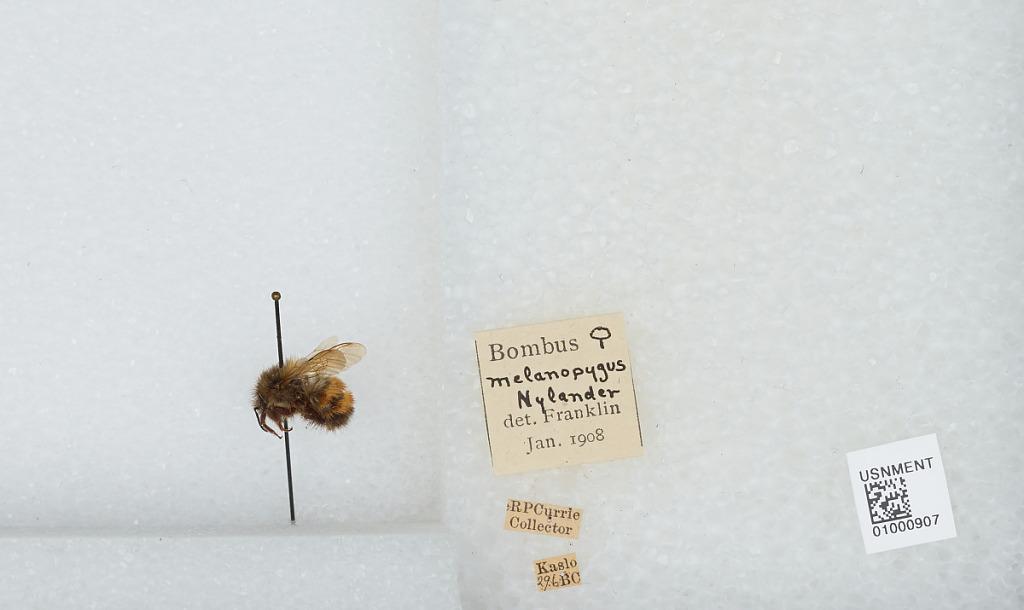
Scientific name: Bombus (Pyrobombus) melanopygus Nylander
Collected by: R. Currie
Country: Canada
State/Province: British Columbia
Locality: Kaslo
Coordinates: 49.9133, -116.911
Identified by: Franklin